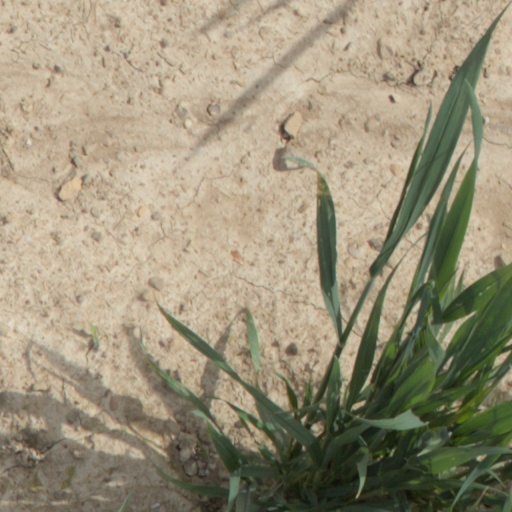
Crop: wheat